Waldszenen

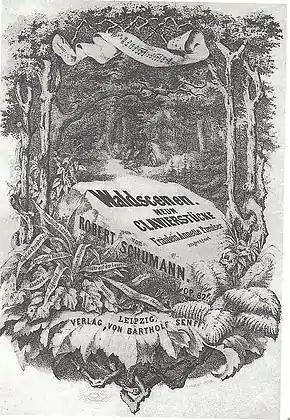
Cover of the first edition (1850–51)

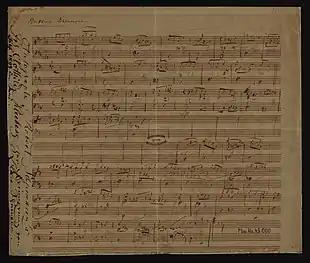
Schumann's draft of No. 3, "Einsame Blumen"

Waldszenen ("Forest Scenes"), Op. 82, is a set of nine short solo piano pieces composed by Robert Schumann in 1848–1849, first published in 1850–1851 in Leipzig by Bartholf Senff.